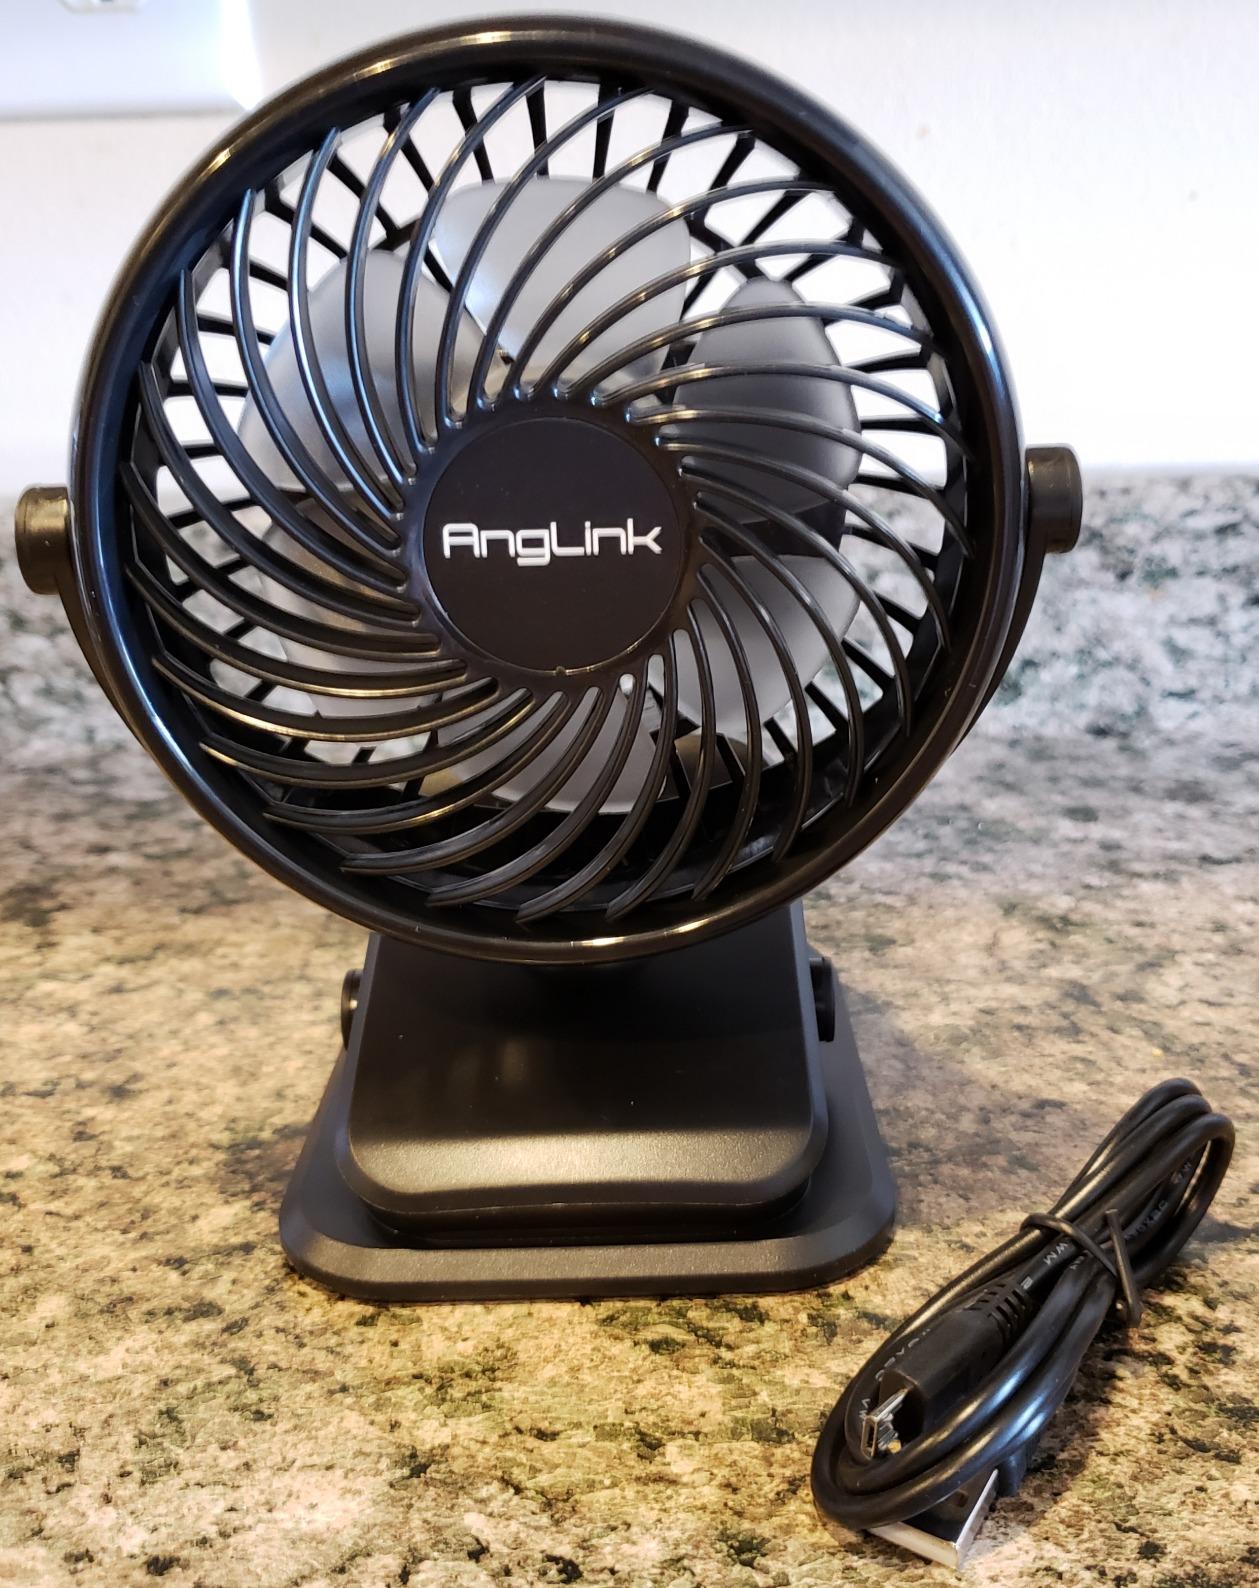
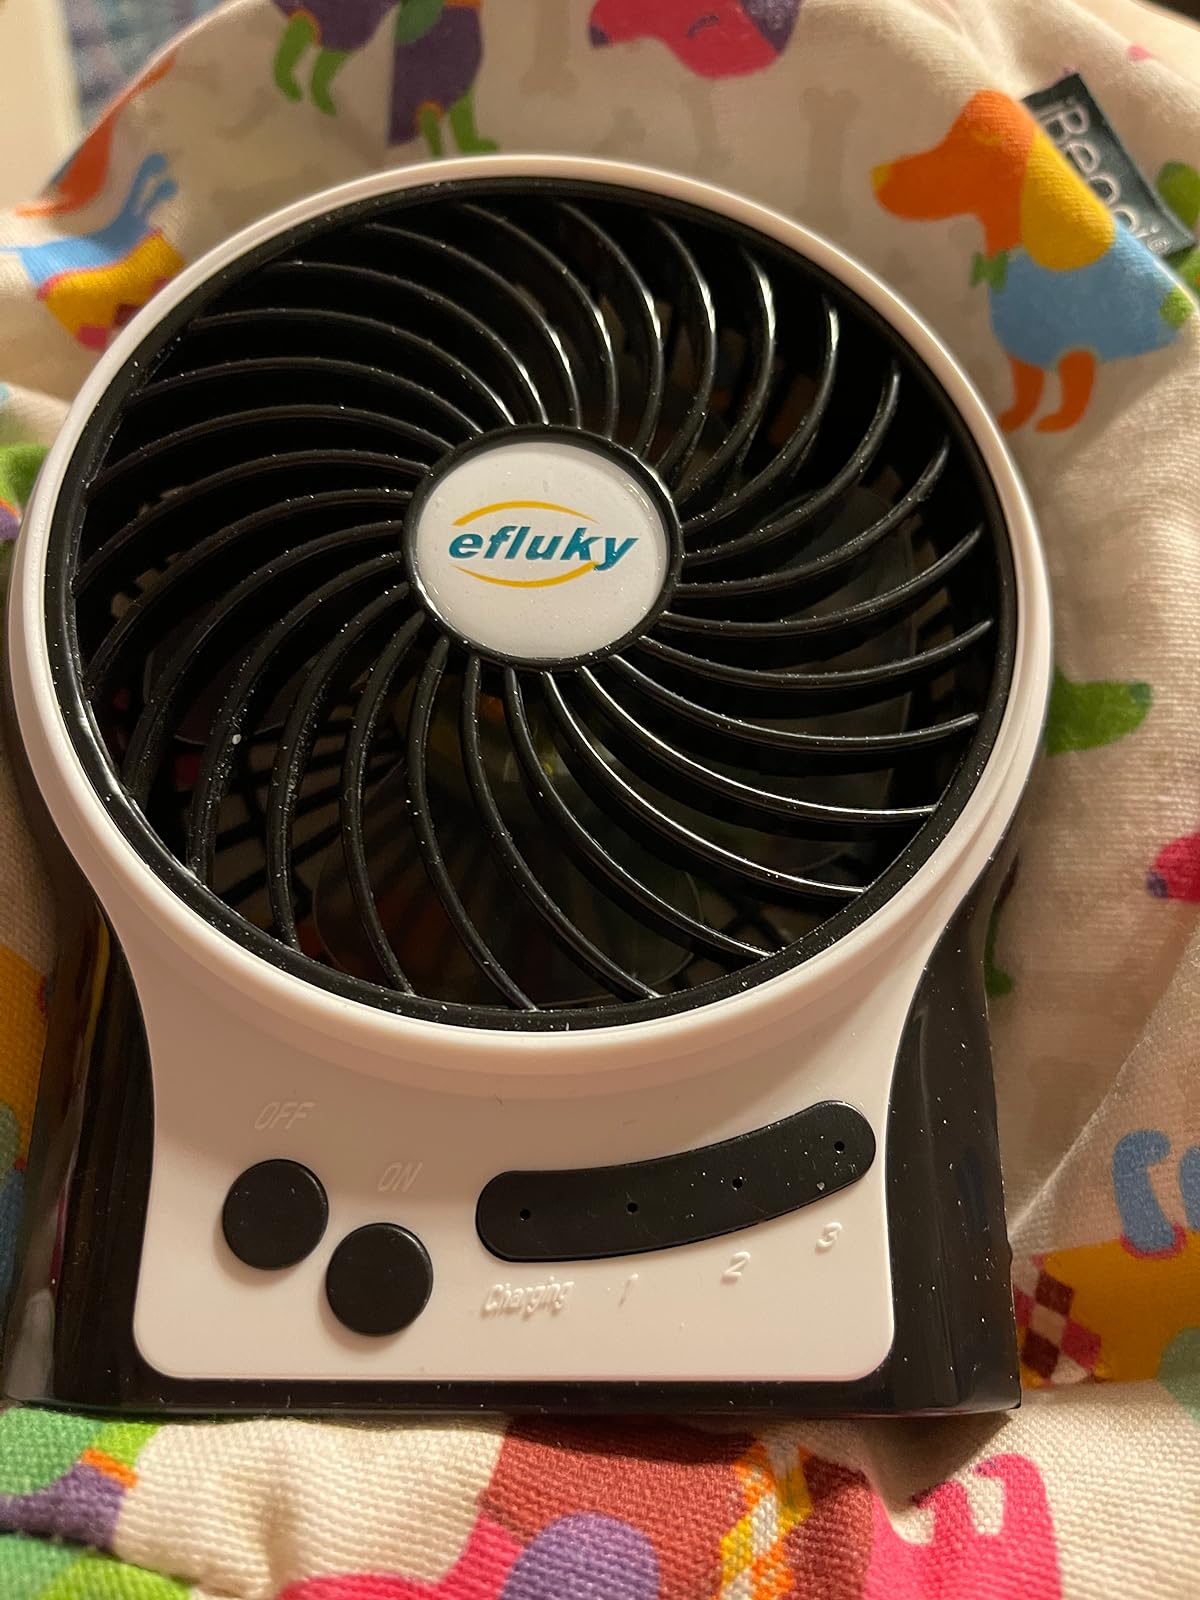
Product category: fan
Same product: no